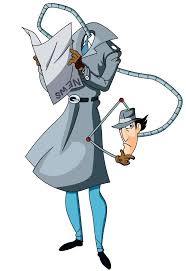
Portrait style: Cartoon Portrait